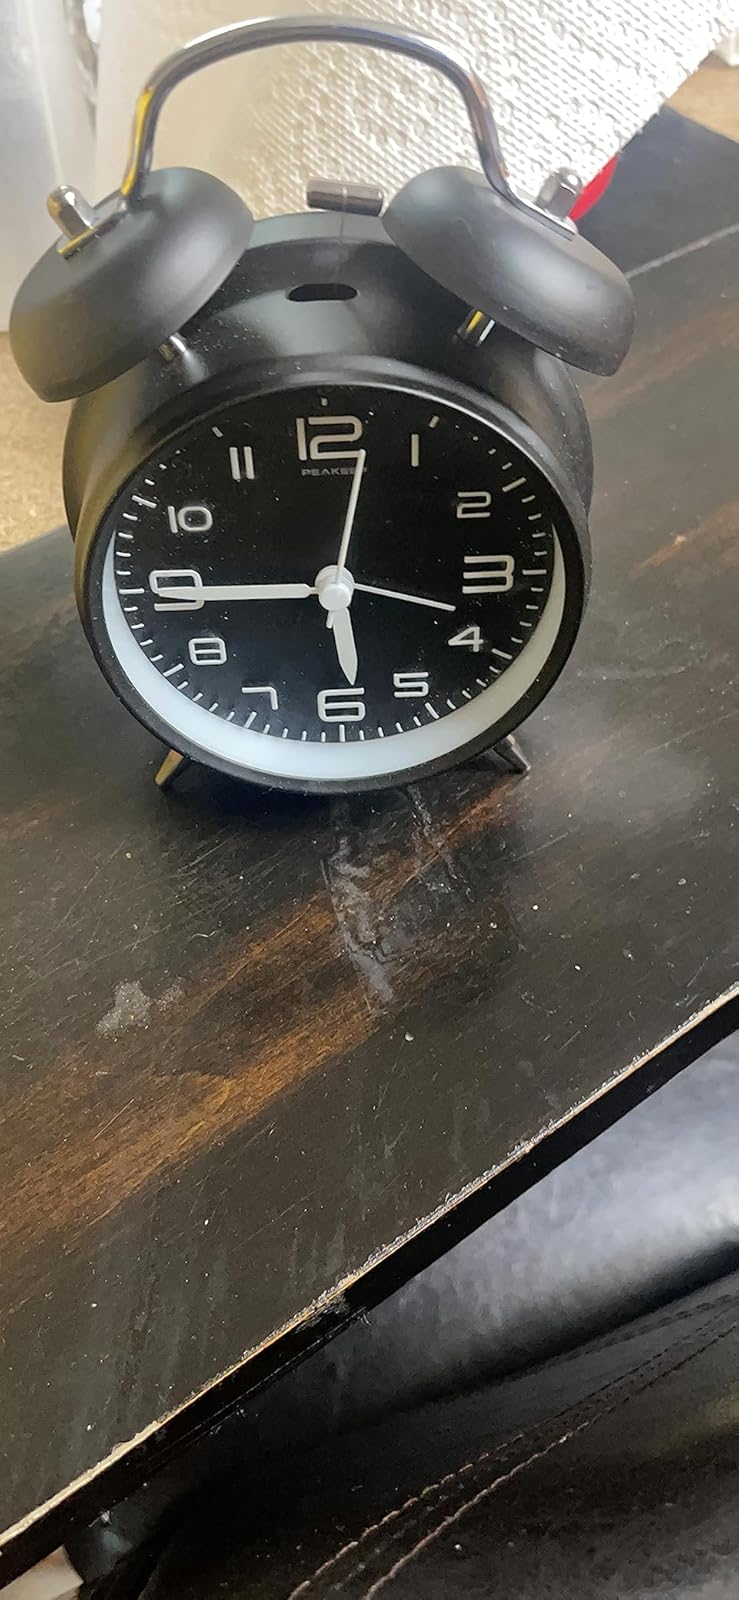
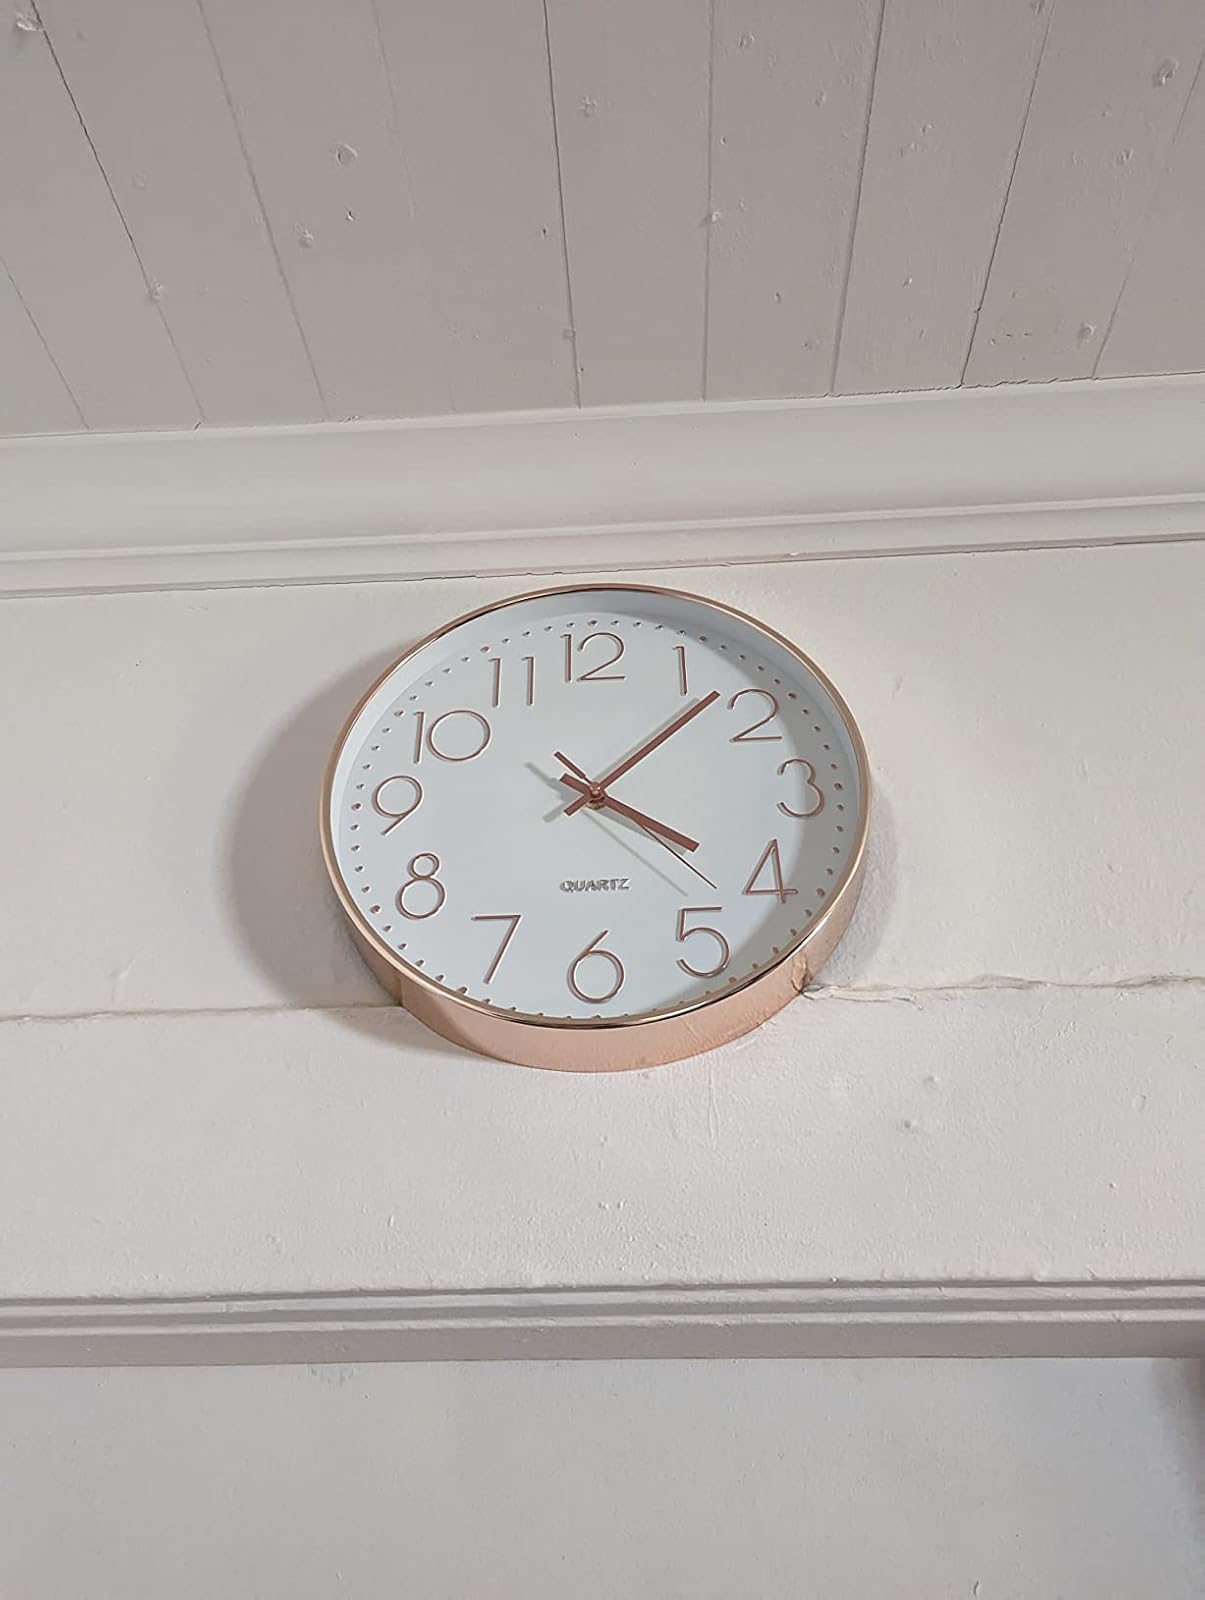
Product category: clock
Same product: no